Gobihadros

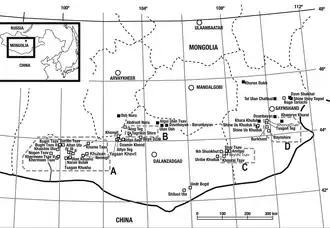
Fossil localities in Mongolia. "Gobihadros" is mainly known from C and D areas

Between 1993 and 2004, the Mongolian Palaeontological Center and the Japanese Hayashibara Museum of Natural Sciences excavated sites at Bayshin Tsav. Material was discovered of a basal hadrosauroid new to science. Tsogtbaatar treated this species in his dissertation of 2008.